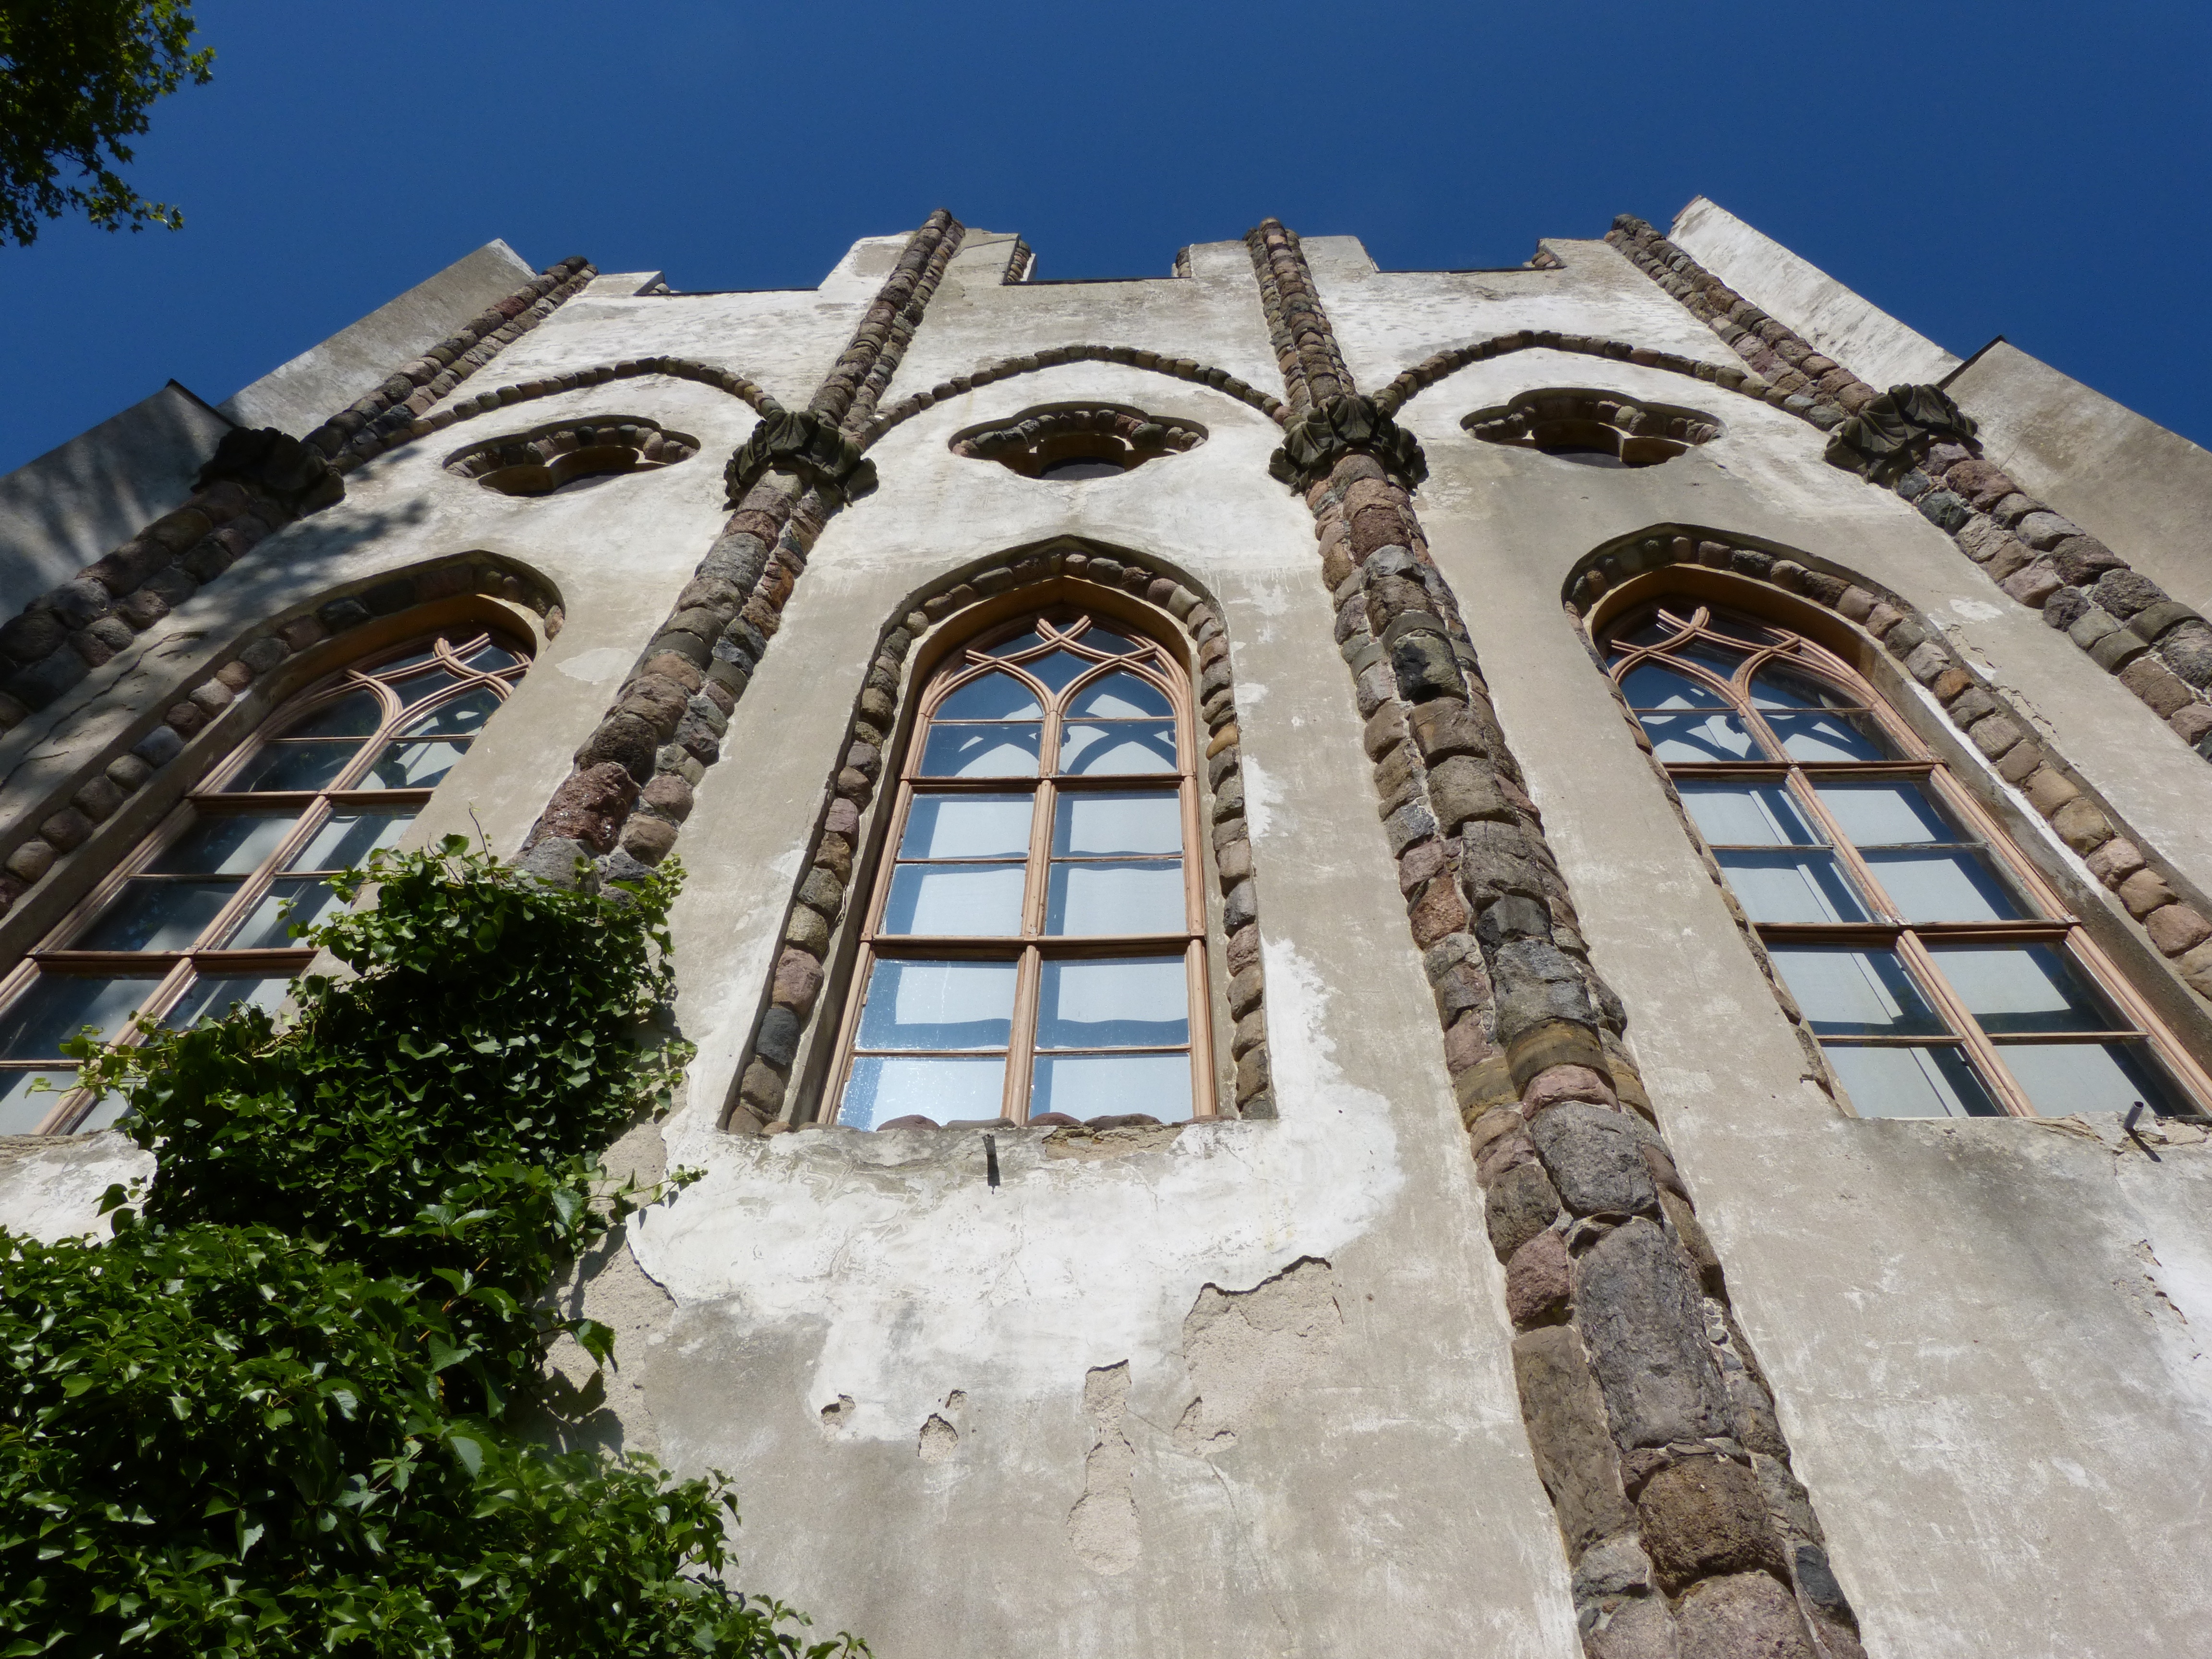
architecture, structure, building, home, arch, landmark, facade, cathedral, ruin, tourism, place of worship, upward, peacock island